French Armed Forces

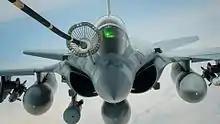
A Dassault Rafale refuels from a USAF KC-10 Extender

In 2023, Exercise Orion, the largest in decades, is to be held in the Champagne-Ardenne region. About 10,000 soldiers are expected to take part, along with the French navy and possibly forces from Belgium, Britain, and the United States.